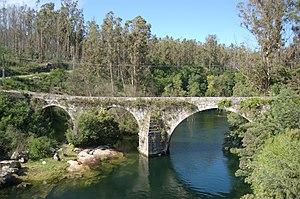
Le Verdugo est un fleuve de Galice, en Espagne, dans la province de Pontevedra, qui se jette dans la ría de Vigo. Il fait 47 km de longueur.